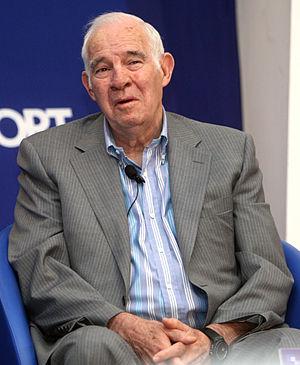
Le Club Atlético de Madrid S.A.D, plus couramment appelé Atlético de Madrid, Atlético ou Atleti, est un club de football espagnol basé à Madrid, qui dispute actuellement la Liga.